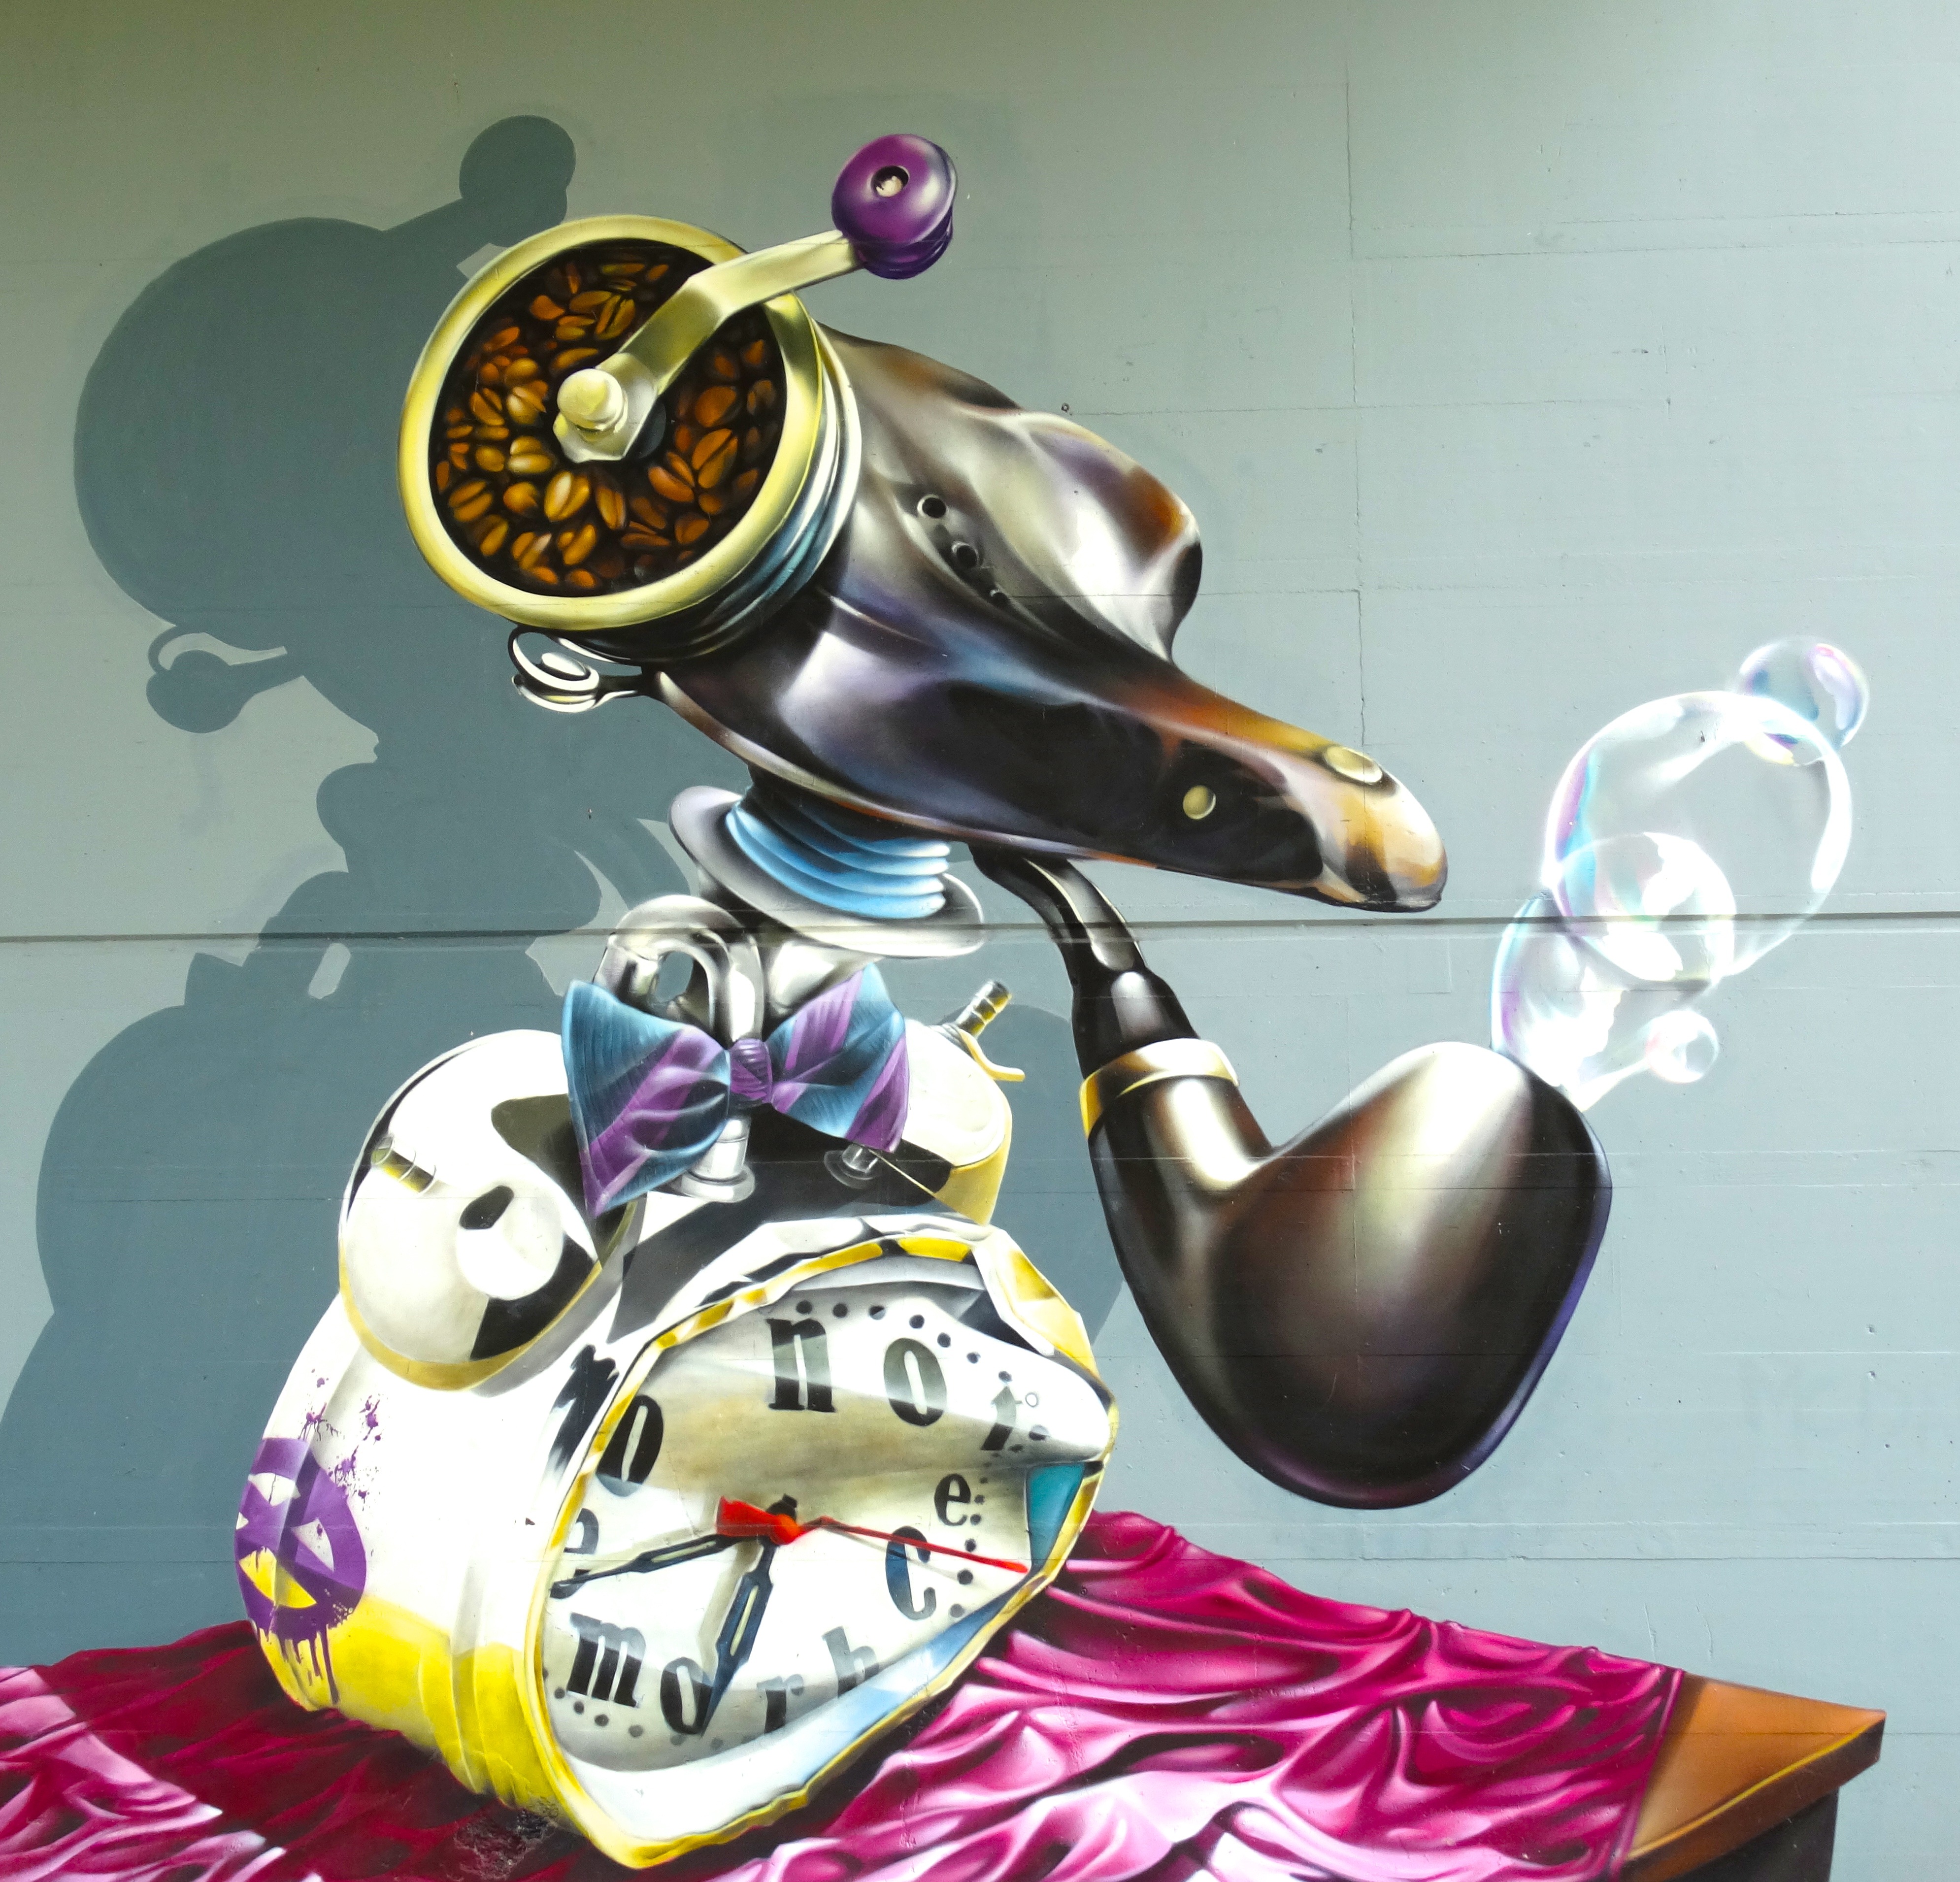
abstract, spray, color, communication, colorful, graffiti, art, surrealism, creativity, illustration, decorative, murals, dali, rebellion